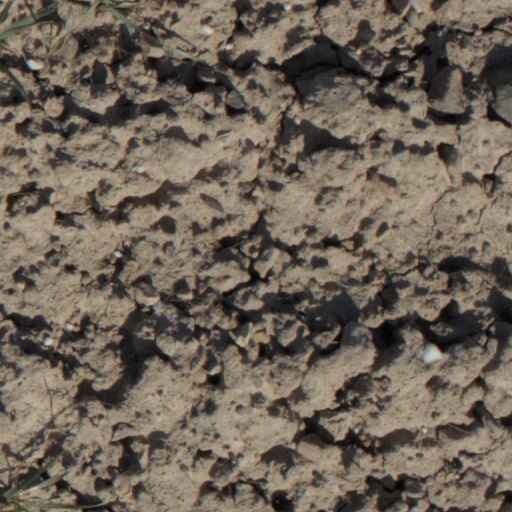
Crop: wheat